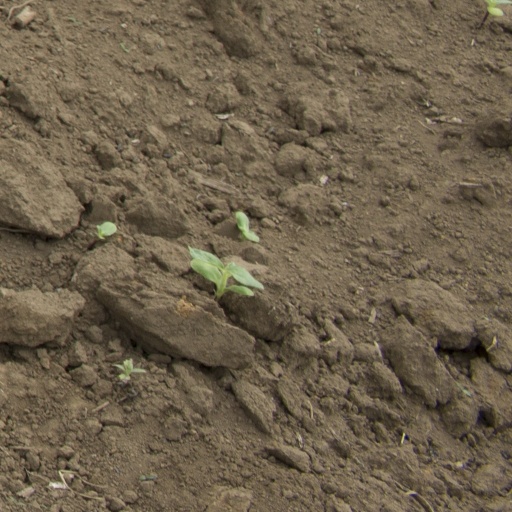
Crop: Jerusalem artichoke